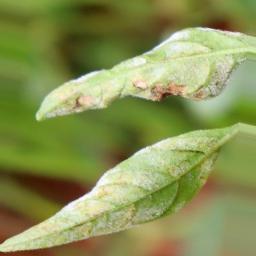
Label: powdery mildew